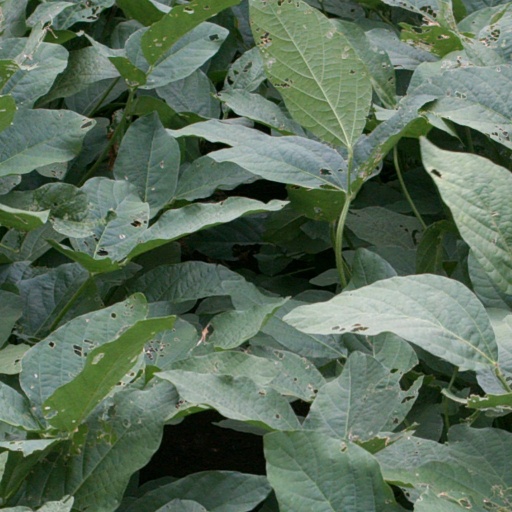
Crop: soybean